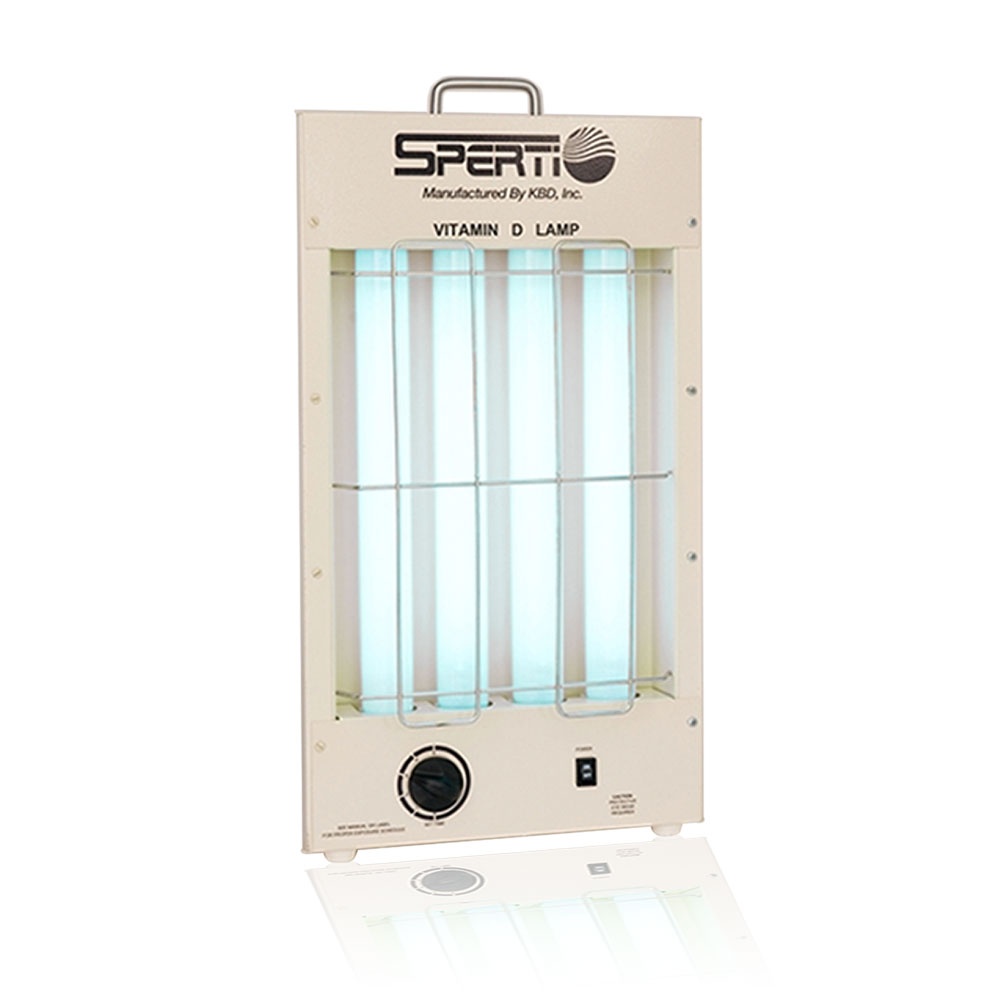
Sperti Vitamin D Sunlamp
USE CODE EHR10 FOR A 10% DISCOUNT! The only sunlamp to get Vitamin D from UV light the natural way! FDA cleared Proven clinical study 5 minutes of use, every other day 1,000 hour bulb life 7 year product warranty 100% money back guarantee 2 pairs of UV blocking eyewear included The Sperti Vitamin D Sunlamp, model D/UV-F, provides the special UVB rays that will generate Vitamin D naturally in your body. Our Vitamin D Lamp is the only FDA recognized ultraviolet product for Vitamin D production in the human body, and independent studies have verified it’s effectiveness. The portable Vitamin D Lamp is easy-to-use and a convenient way to get Vitamin D quickly and naturally. The Sperti Vitamin D Sunlamp features include : Adjustable timer for 1 – 5 minutes of use. Unit automatically shuts off when timer is finished. No assembly required. The bulbs are installed and ready-to-use. Safe electric ballasts. 4 special UVB bulbs with a 1000 hour bulb life. Built for dual voltage operations from 110-220 volts. No converter is required. Each box contains a US cord; however, if shipping internationally, we can include either a Euro cord, UK cord or Australian cord. No prescription required! Two pairs of UV blocking eyewear included with each sunlamp. Dimensions are 22″ x 12″ x 6″ and weighs 14 lbs. In conformance with FDA sunlamp regulations and has been FDA tested. Product Warranty : We offer a full 7 year warranty on the Sperti Vitamin D Sunlamp and 1 year on the bulbs. We also offer a 60 Day Money Back Guarantee on all purchases.
Brand: Sperti
Category: Health & Beauty > Health Care > Light Therapy Lamps